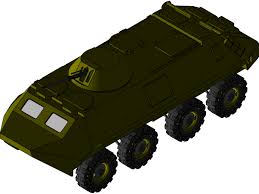
Label: BTR